Moral Emblems

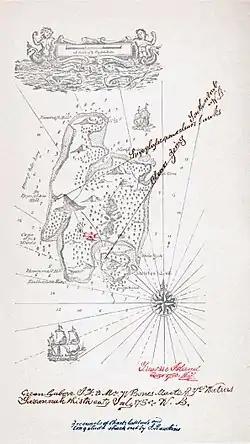
Stevenson's map of "Treasure Island".

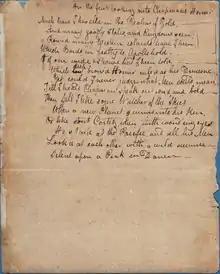
Manuscript of John Keats's poem, "On First Looking into Chapman's Homer" (1816).

If the story of Robert Louis falling in love with Fanny during the summer of 1876, through the open window of the hotel in Grez-sur-Loing, is perhaps just an "absurd" family legend, the young Lloyd was charmed: